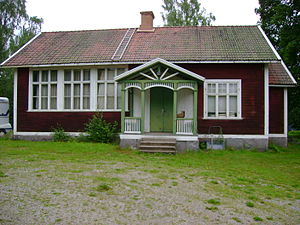
Katrineholms kommun / Billeder
Katrineholm kommune er en kommune der ligger i landskabet Södermanland i Södermanlands län i Sverige. Administrationsby er byen Katrineholm.